Reply 1994

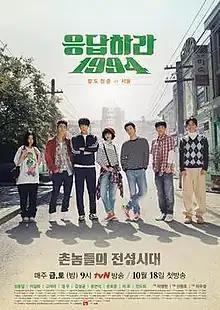
Promotional poster

Reply 1994 is a 2013 South Korean television series and the second installment of the "Reply" anthology series. It stars Go Ara, Jung Woo, Yoo Yeon-seok, Kim Sung-kyun, Son Ho-jun, Cha Sun-woo, Min Do-hee, Sung Dong-il, and Lee Il-hwa. Set in 1994, it follows six university students who live together at a boarding house in Sinchon, Seoul. It aired on tvN from October 18 to December 28, 2013 for 21 episodes.